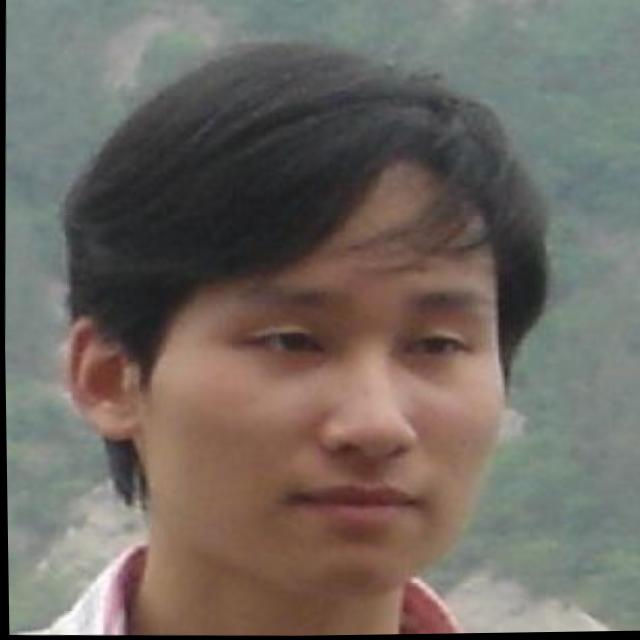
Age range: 21-44